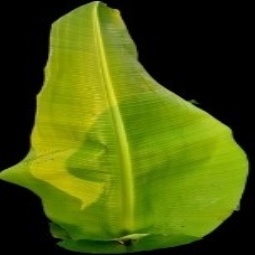
Label: Sulphur